Murray Pittock

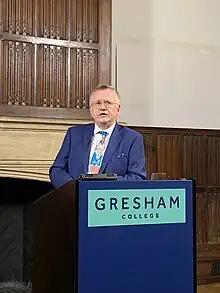
Pittock giving Gresham Lecture on Charles Edward Stuart 2020

Murray G. H. Pittock MAE FRSE (born 5 January 1962) is a Scottish historian and cultural and textual scholar. He holds the position of Bradley Professor of Literature at the University of Glasgow and serves as Pro Vice-Principal at the university, where he has occupied senior roles, including Dean and Vice-Principal, since 2008. He led the University's involvement in the Kelvin Hall redevelopment project in collaboration with the City of Glasgow and the National Library of Scotland (kelvinhall.org.uk), and since 2016 has chaired Glasgow's early career development programme, which has been considered influential across the sector.